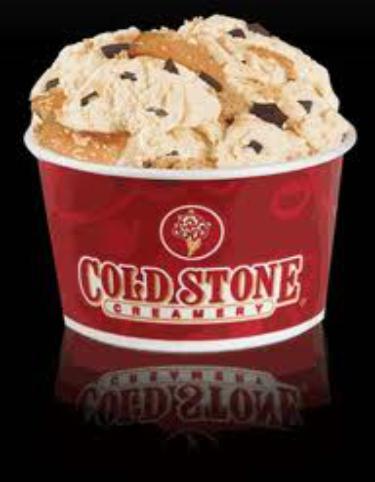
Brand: Cold Stone Creamery
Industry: Food